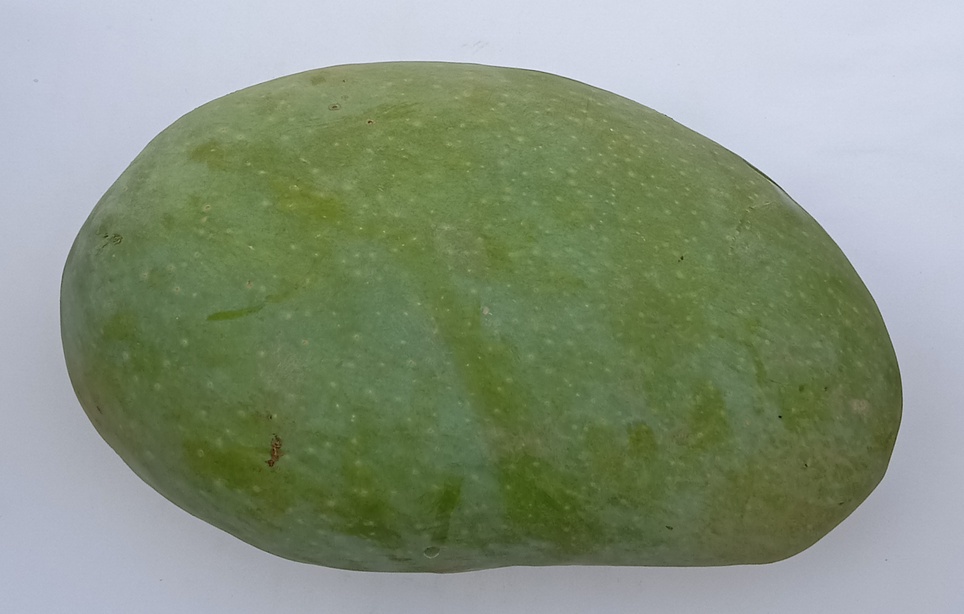
Mango variety: Fajri